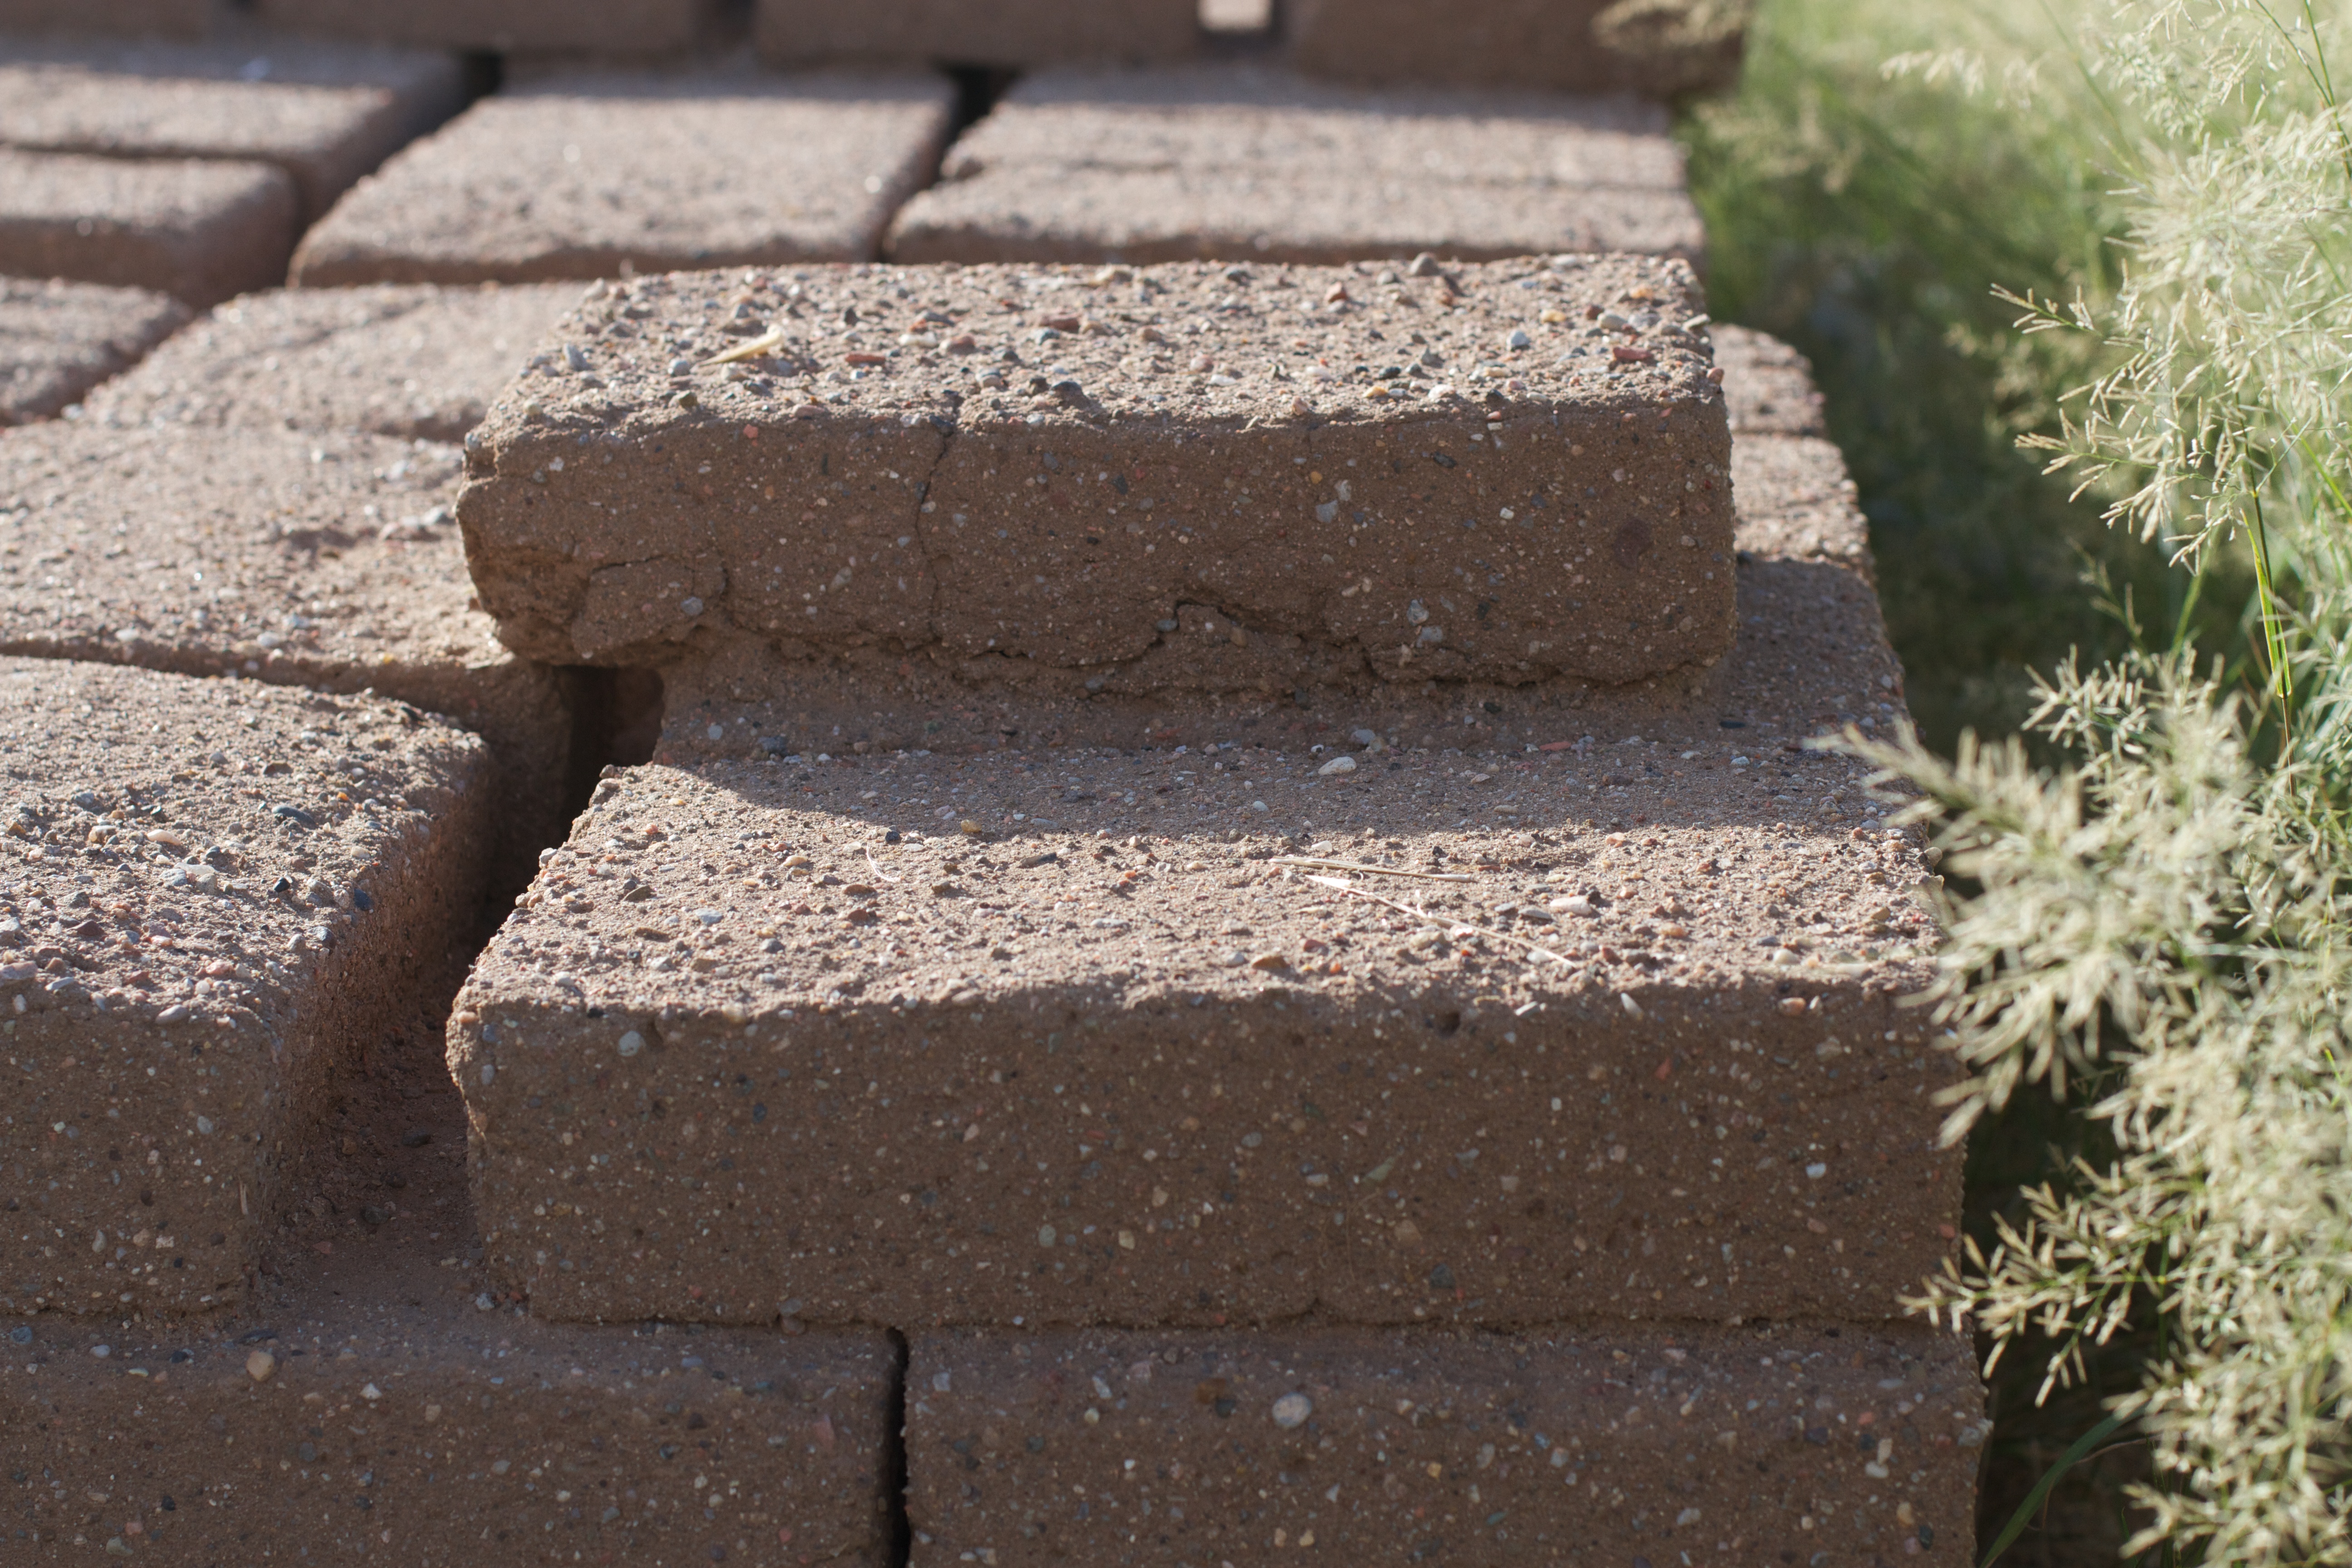
wall, asphalt, soil, brick, material, flooring, road surface